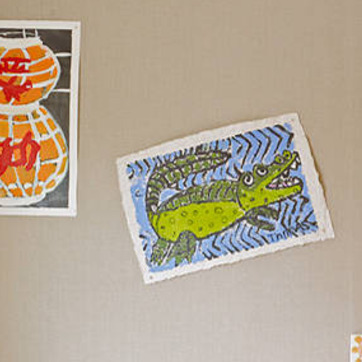
Material: paper